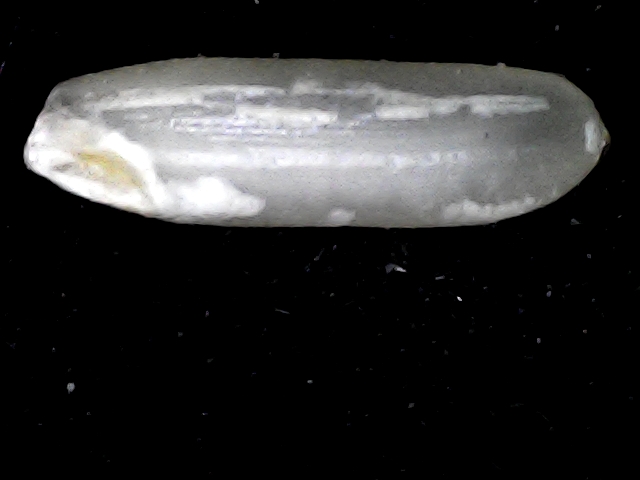
Rice variety: BD87